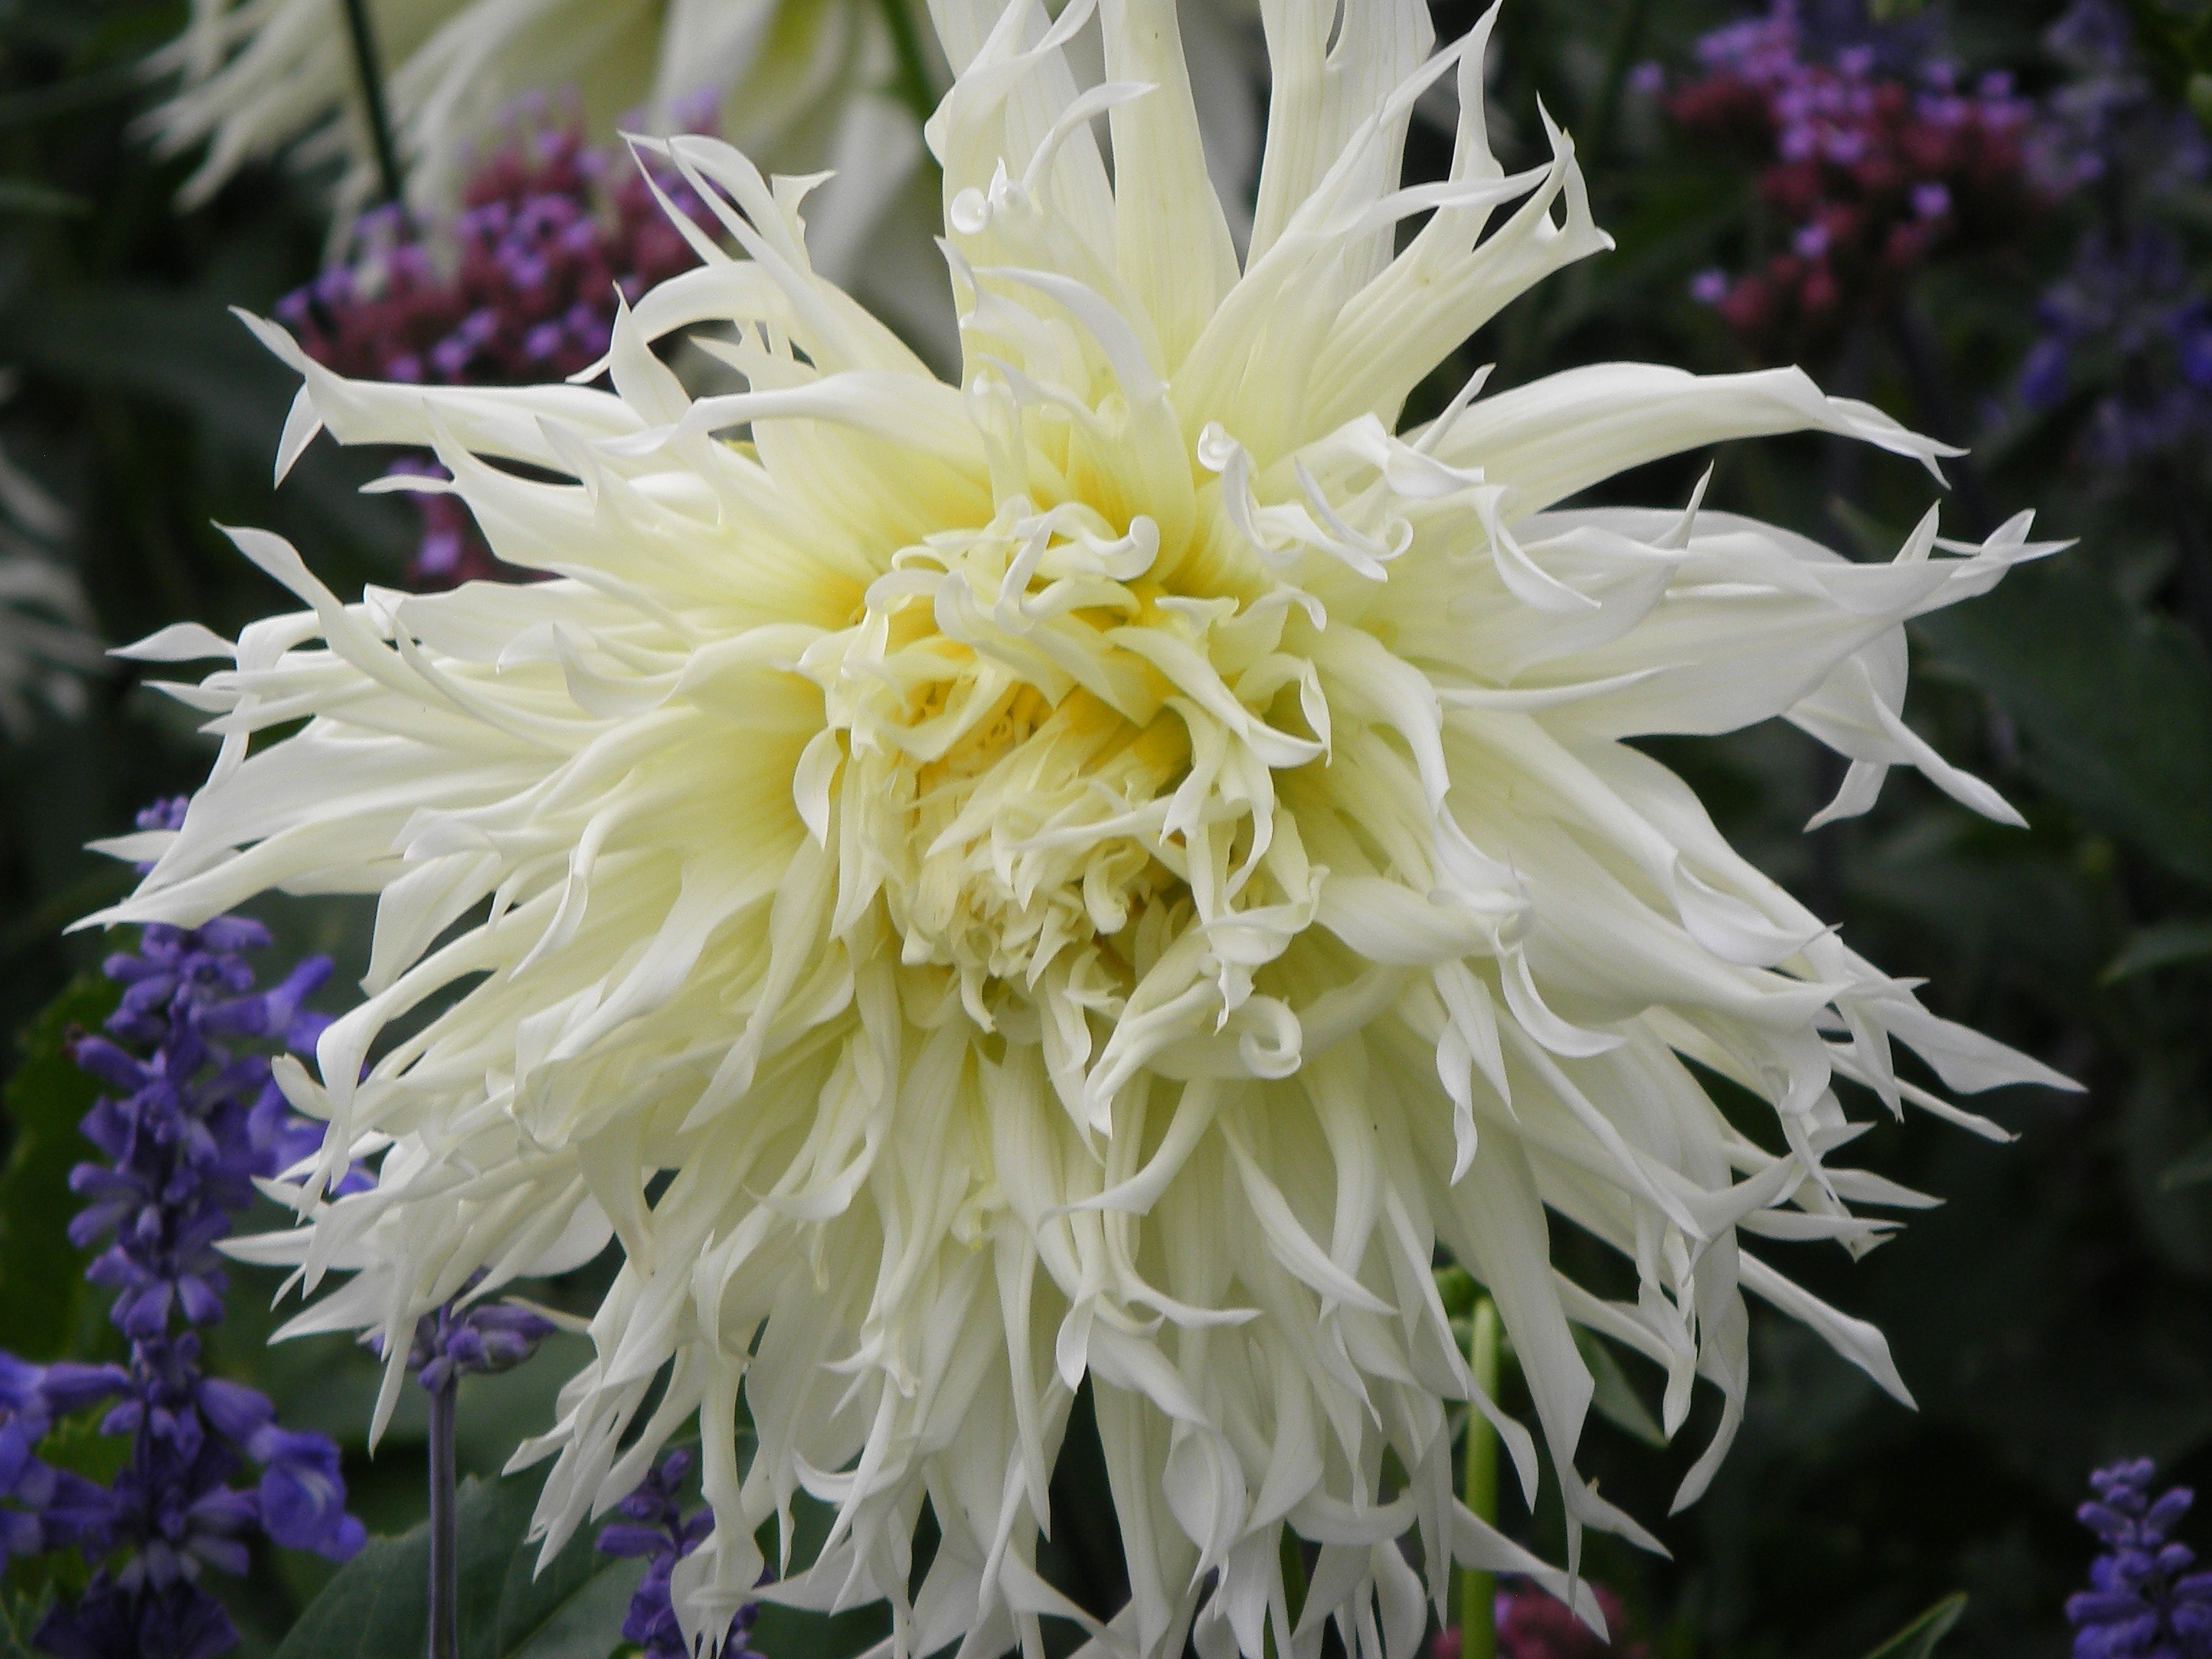
nature, blossom, plant, white, flower, petal, bloom, autumn, botany, garden, flora, dahlia, joy, flower garden, filigree, flowering plant, daisy family, land plant, chrysanths, bot garden munich